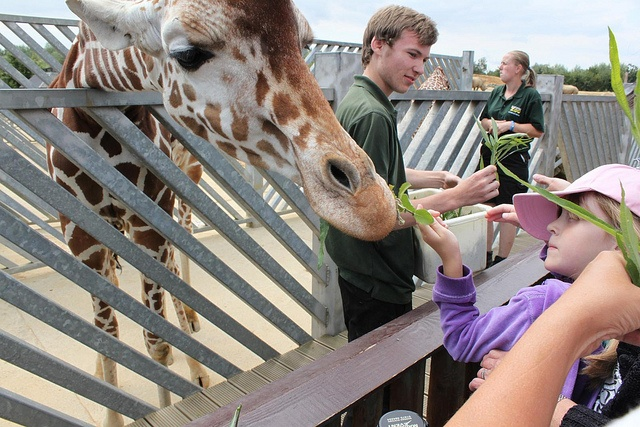
there is a young girl that is feeding a giraffe
A giraffe reaches his head over a fence to accept food.
a girl offering a giraffe some leaves to eat
A girl in purple is feeding a giraffee and a guy in green is giving her the food to feed the animal.
a group of people feeding a giraffe in a wooden fence